Cardiopulmonary resuscitation

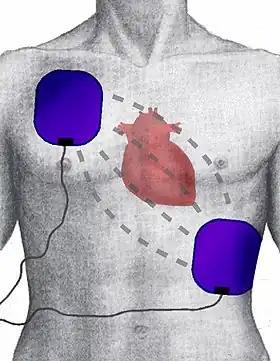
Defibrillation: position of the electrodes of a defibrillator on the human body

The standard defibrillation device, prepared for fast use out of the medical centers, is the automated external defibrillator (AED), a portable machine of small size (similar to a briefcase) that can be used by any user with no previous training. That machine produces recorded voice instructions that guide the user along the defibrillation process. It also checks the victim's condition to automatically apply electric shocks at the correct level, if they are needed. Other models are semi-automatic and require the user to push a button before an electric shock.